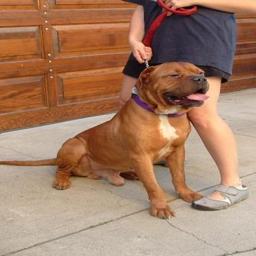
Animal: dogs